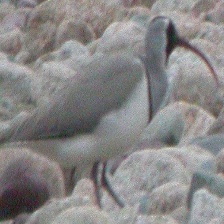
Species: IBISBILL
Scientific name: IBIDORHYNCHA STRUTHERSII